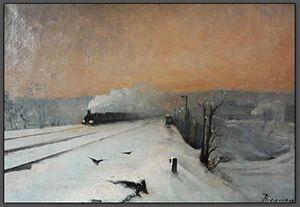
Louis Antoine Besson, dit Louis Beysson, né le 28 février 1856 à Lyon, mort le 7 août 1912 à Champagne-au-Mont-d'Or, est un peintre et écrivain français.